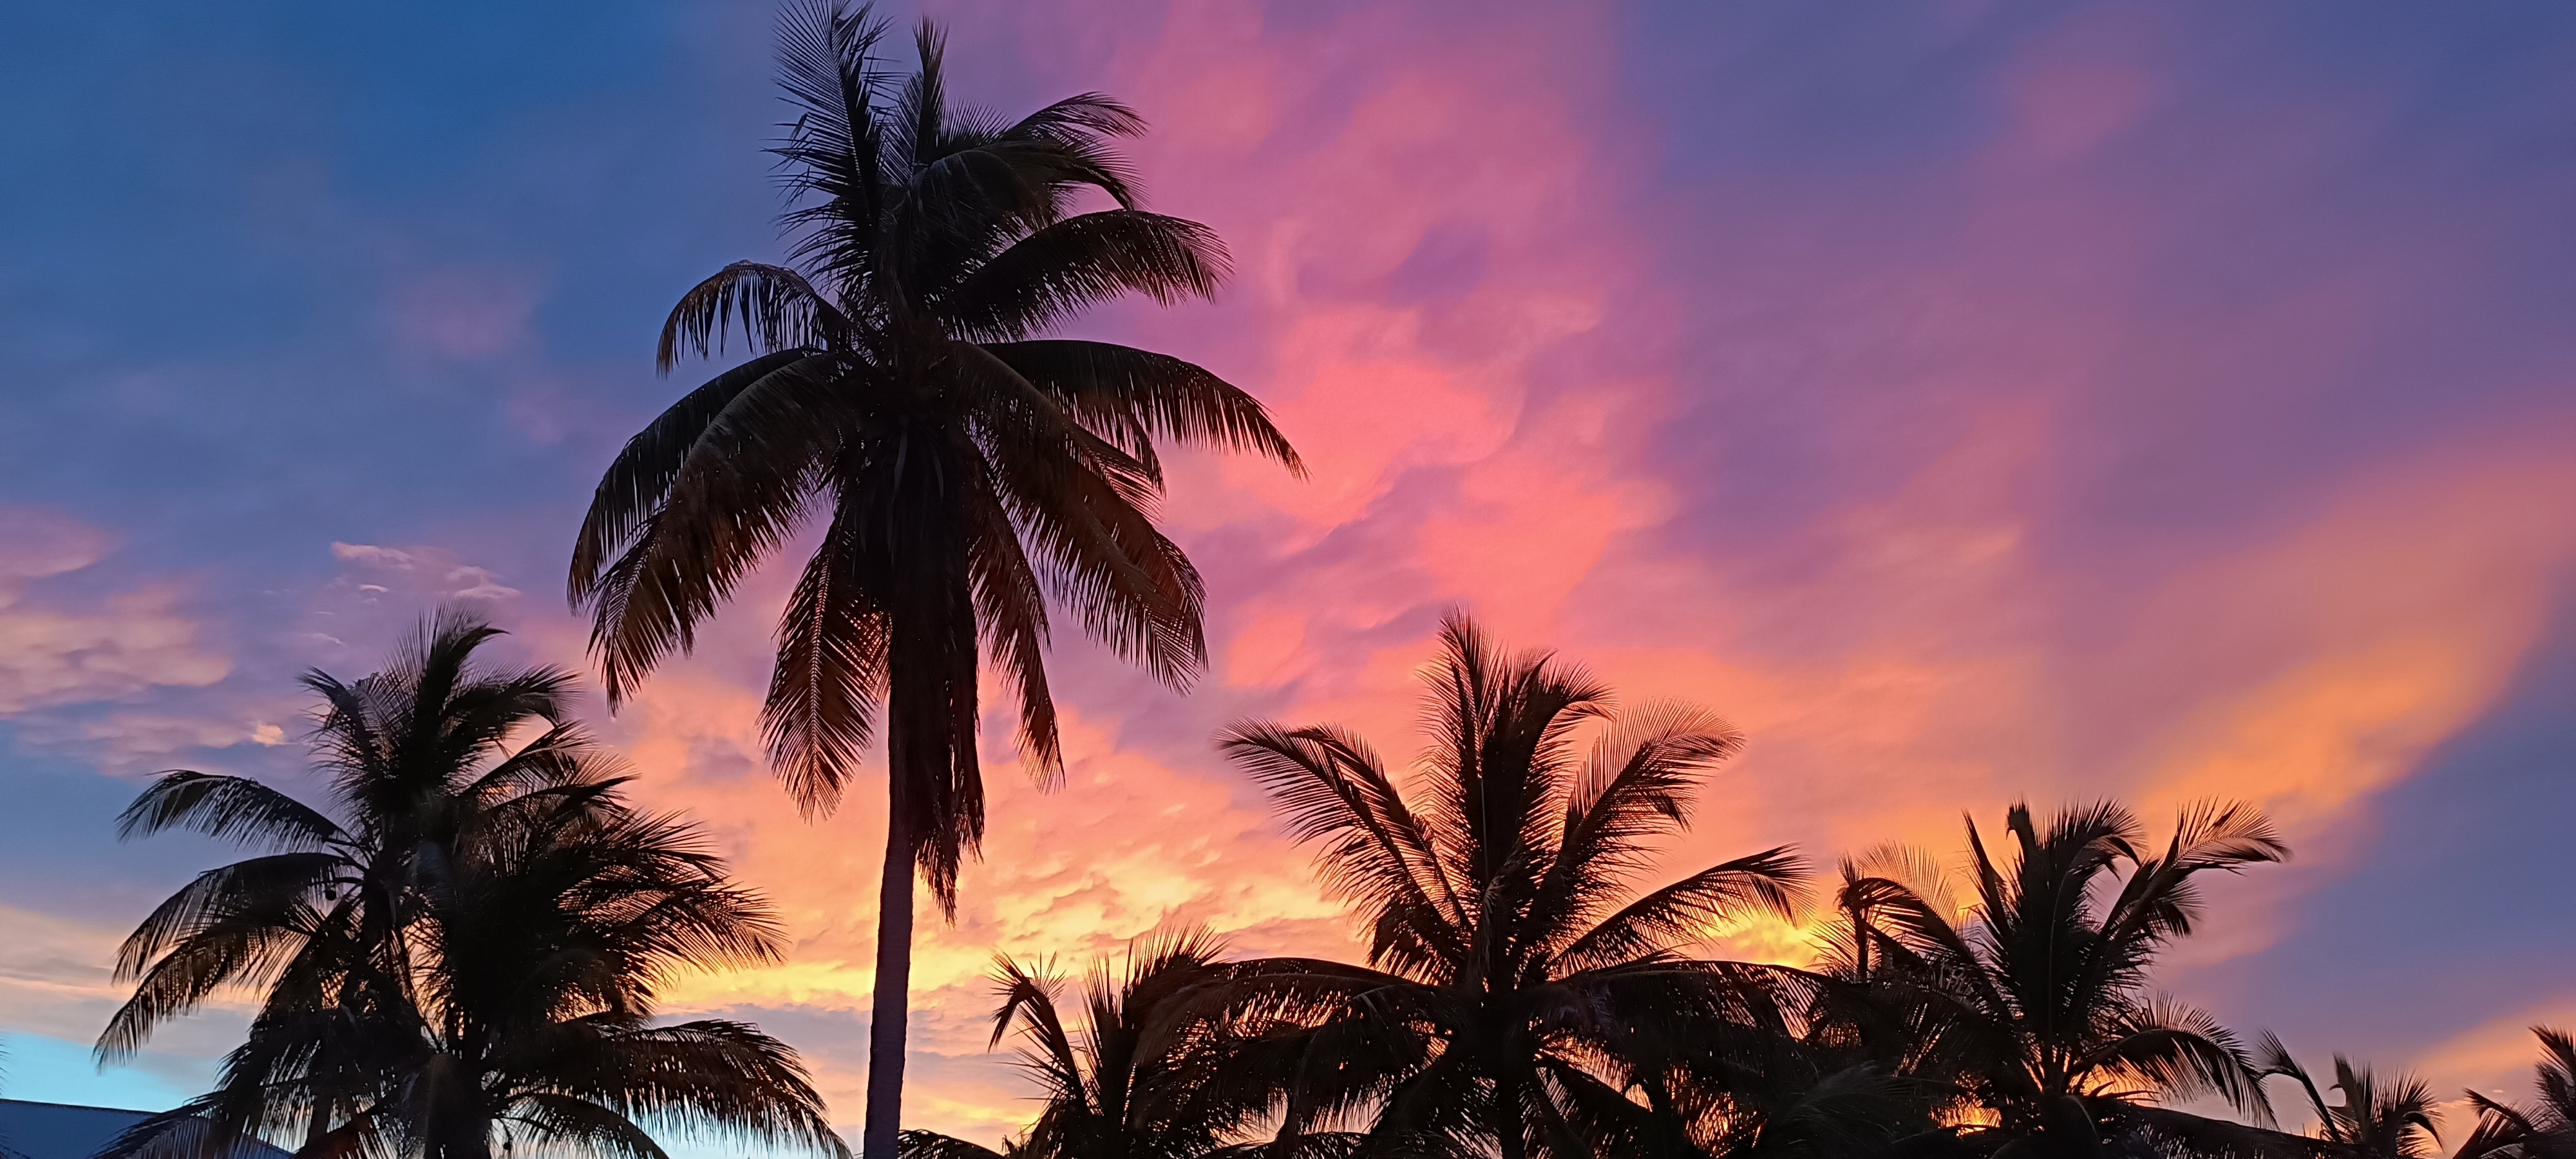
sunset, cuba, cloud, sky, afterglow, tree, arecales, dusk, plant, sunrise, horizon, landscape, red sky at morning, sun, palm tree, natural landscape, dawn, terrestrial plant, event, cumulus, flowering plant, caribbean, ocean, evening, tropics, wind, attalea speciosa, elaeis, heat, beach, sea, borassus flabellifer, night